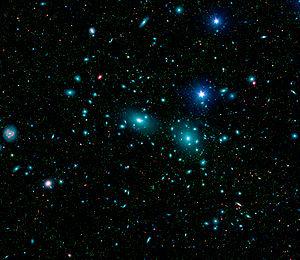
L'amas de la Chevelure de Bérénice ou amas de Coma est un vaste amas de galaxies qui contient plus de 1000 galaxies identifiées. Avec l'amas du Lion, c'est l'un des deux amas majeurs qui constituent le superamas de la Chevelure de Bérénice.
Le Catalogue Caldwell est un catalogue astronomique regroupant 109 amas stellaires, nébuleuses et galaxies pour aider les astronomes amateurs dans leurs observations. La liste a été compilée par Sir Patrick Moore Caldwell, mieux connu sous le nom Patrick Moore, pour compléter le Catalogue Messier. Celui-ci a rapidement dressé une liste de 109 objets et l'a ensuite publiée dans Sky & Telescope en décembre 1995.